Christie station

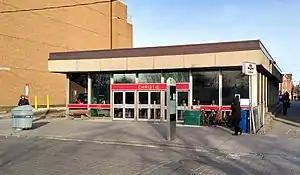
Station exterior in 2020

The station was damaged in 1976 when a fire was set on board a late-evening train. Nobody was hurt, but four cars of the train were destroyed and part of the station's platform area, including the tiled wall, suffered severe damage. During the repair parts of the trim were replaced with a different colour; red-brown instead of the original green tile.